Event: Ecuador Earthquake
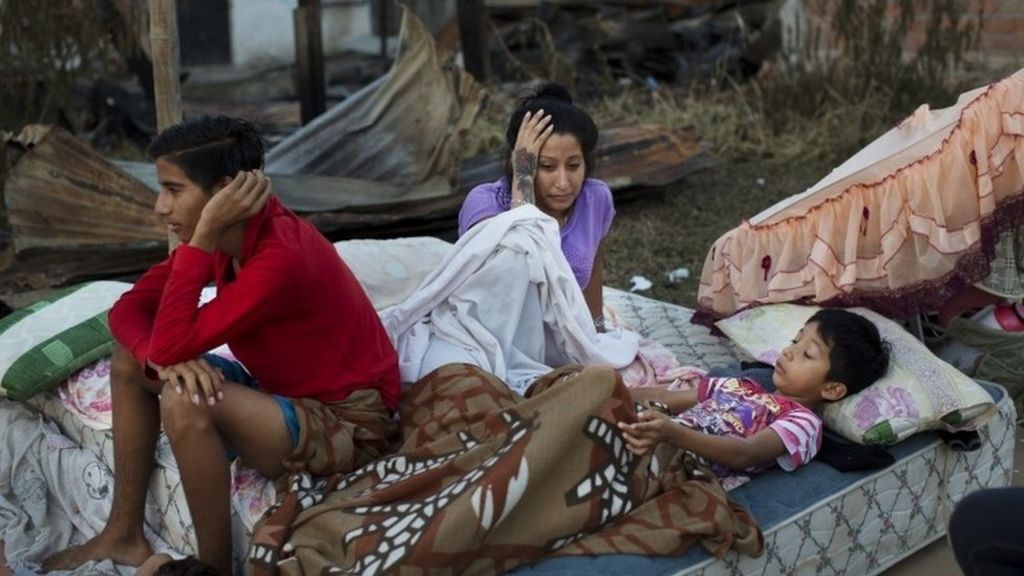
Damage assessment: damage